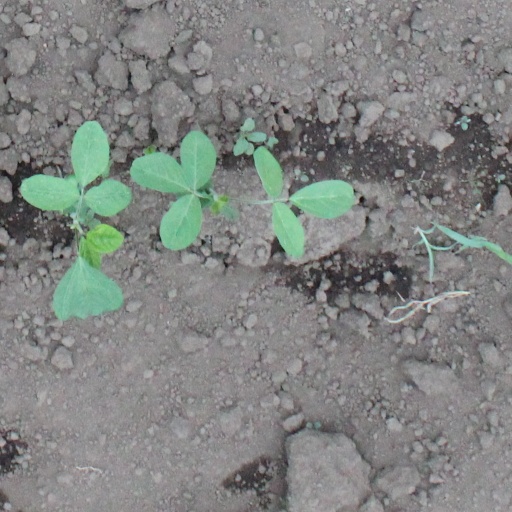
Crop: soybean